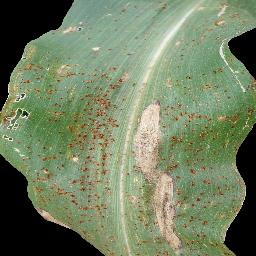
Label: Corn_(Maize)___Common_Rust